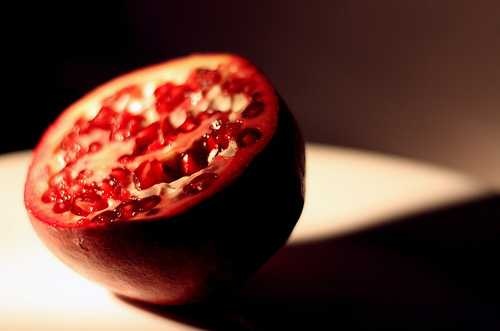
Label: Pomegranate